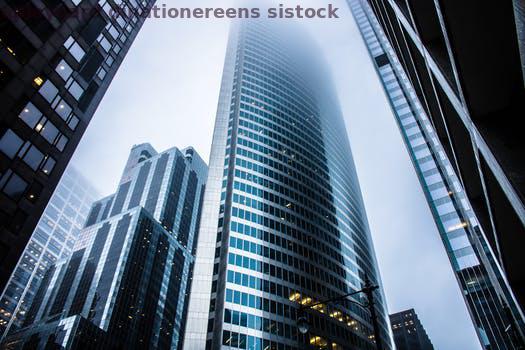
Label: Watermark